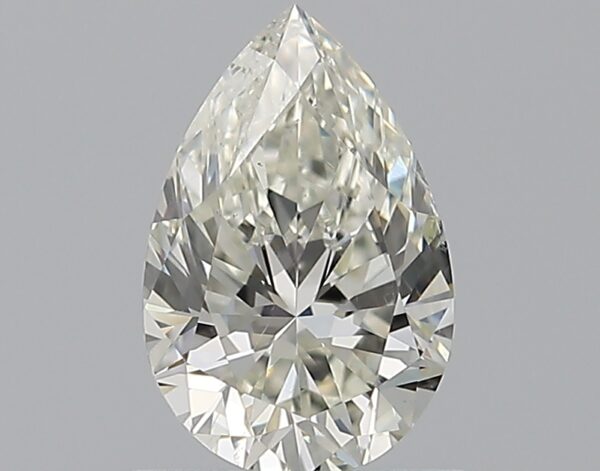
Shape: pear
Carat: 0.7
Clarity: SI2
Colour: I
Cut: EX
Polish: EX
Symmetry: EX
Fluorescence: F
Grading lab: GIA
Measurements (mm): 7.6 x 4.98 x 3.16